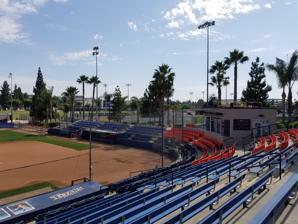
Building: Anderson Family Field
Country: United States of America
Year built: 1985
Softball stadium Anderson Family Field Location Fullerton, California United States Coordinates 33°53′10″N 117°53′07″W / 33.886018°N 117.885333°W / 33.886018; -117.885333 Capacity 1,000 Field size 190' LF, 220' CF, 190' RF Surface Natural grass Opened 1985 Tenants Cal State Fullerton Titans softball - ( NCAA ) 1985 – present Anderson Family Field is a college softball stadium on the campus of the California State University, Fullerton .  It is the home venue of the Cal State Fullerton Titans softball team. It is named for four members of the Anderson family, who donated funds to update the stadium. The stadium has been renovated three times: in 1992, 1995, and 2000.  A fourth major renovation is in progress as of 2021. References